Adolf Behrman

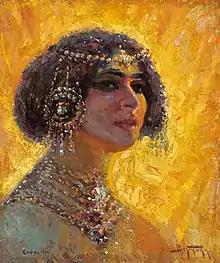
Adolf Behrman, "The Jewish Bride" (1914)

Behrman was a painter of scenes from daily life of the Polish Jews and views of Jewish quarters. His 1914 painting "The Jewish Bride" was used for the cover of the book "The Stories Our Parents Found Too Painful to Tell", originally a memoir written in Yiddish titled "The Annihilation of Bialystok Jewry", by Rafael Rajzner and Henry R. Lew.